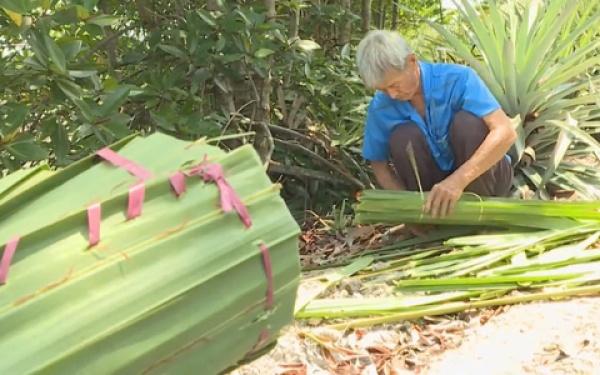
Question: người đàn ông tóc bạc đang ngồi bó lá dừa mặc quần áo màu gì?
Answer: ông ấy mặc áo xanh dương và quần màu đen